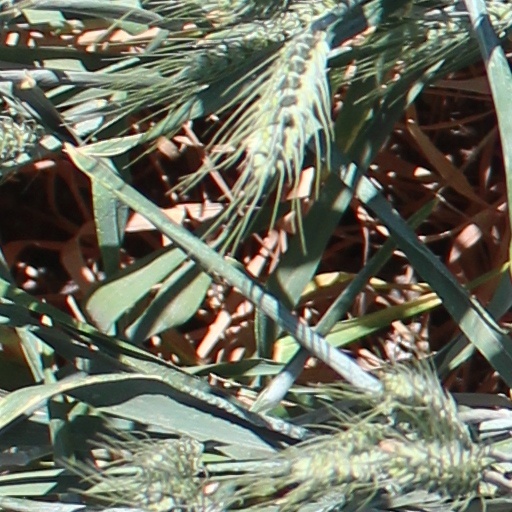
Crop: wheat